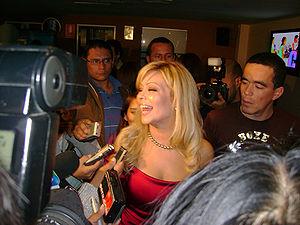
Sonia Mercedez Gisela Valcárcel Álvarez est une présentatrice, actrice et une femme d'affaires péruvienne.